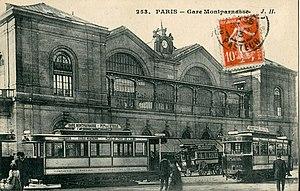
Carte postale ancienne, éditée par JH N°253Paris
La Compagnie générale parisienne de tramways, exploitait un réseau, au Sud de Paris dans le département de la Seine. Elle succède en 1890 à la Compagnie des tramways Sud, concédée en 1873 à Mr Harding, sujet britannique. Le siège de la CGPT se trouvait 85, boulevard du Montparnasse à Paris.